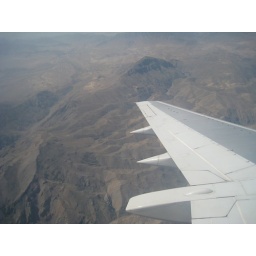
View from the mountains outside Kabul from a plane with the least amount of legroom in Asia... or the world.